Achra, India

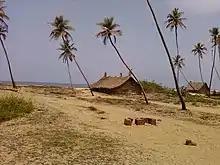
Pirawadi beach at Achra

Achra Village is known for Shri Rameshwar Temple which is one of the oldest Shiv temple in Maharashtra. Also, Achra has beautiful Achra Bandar beach.